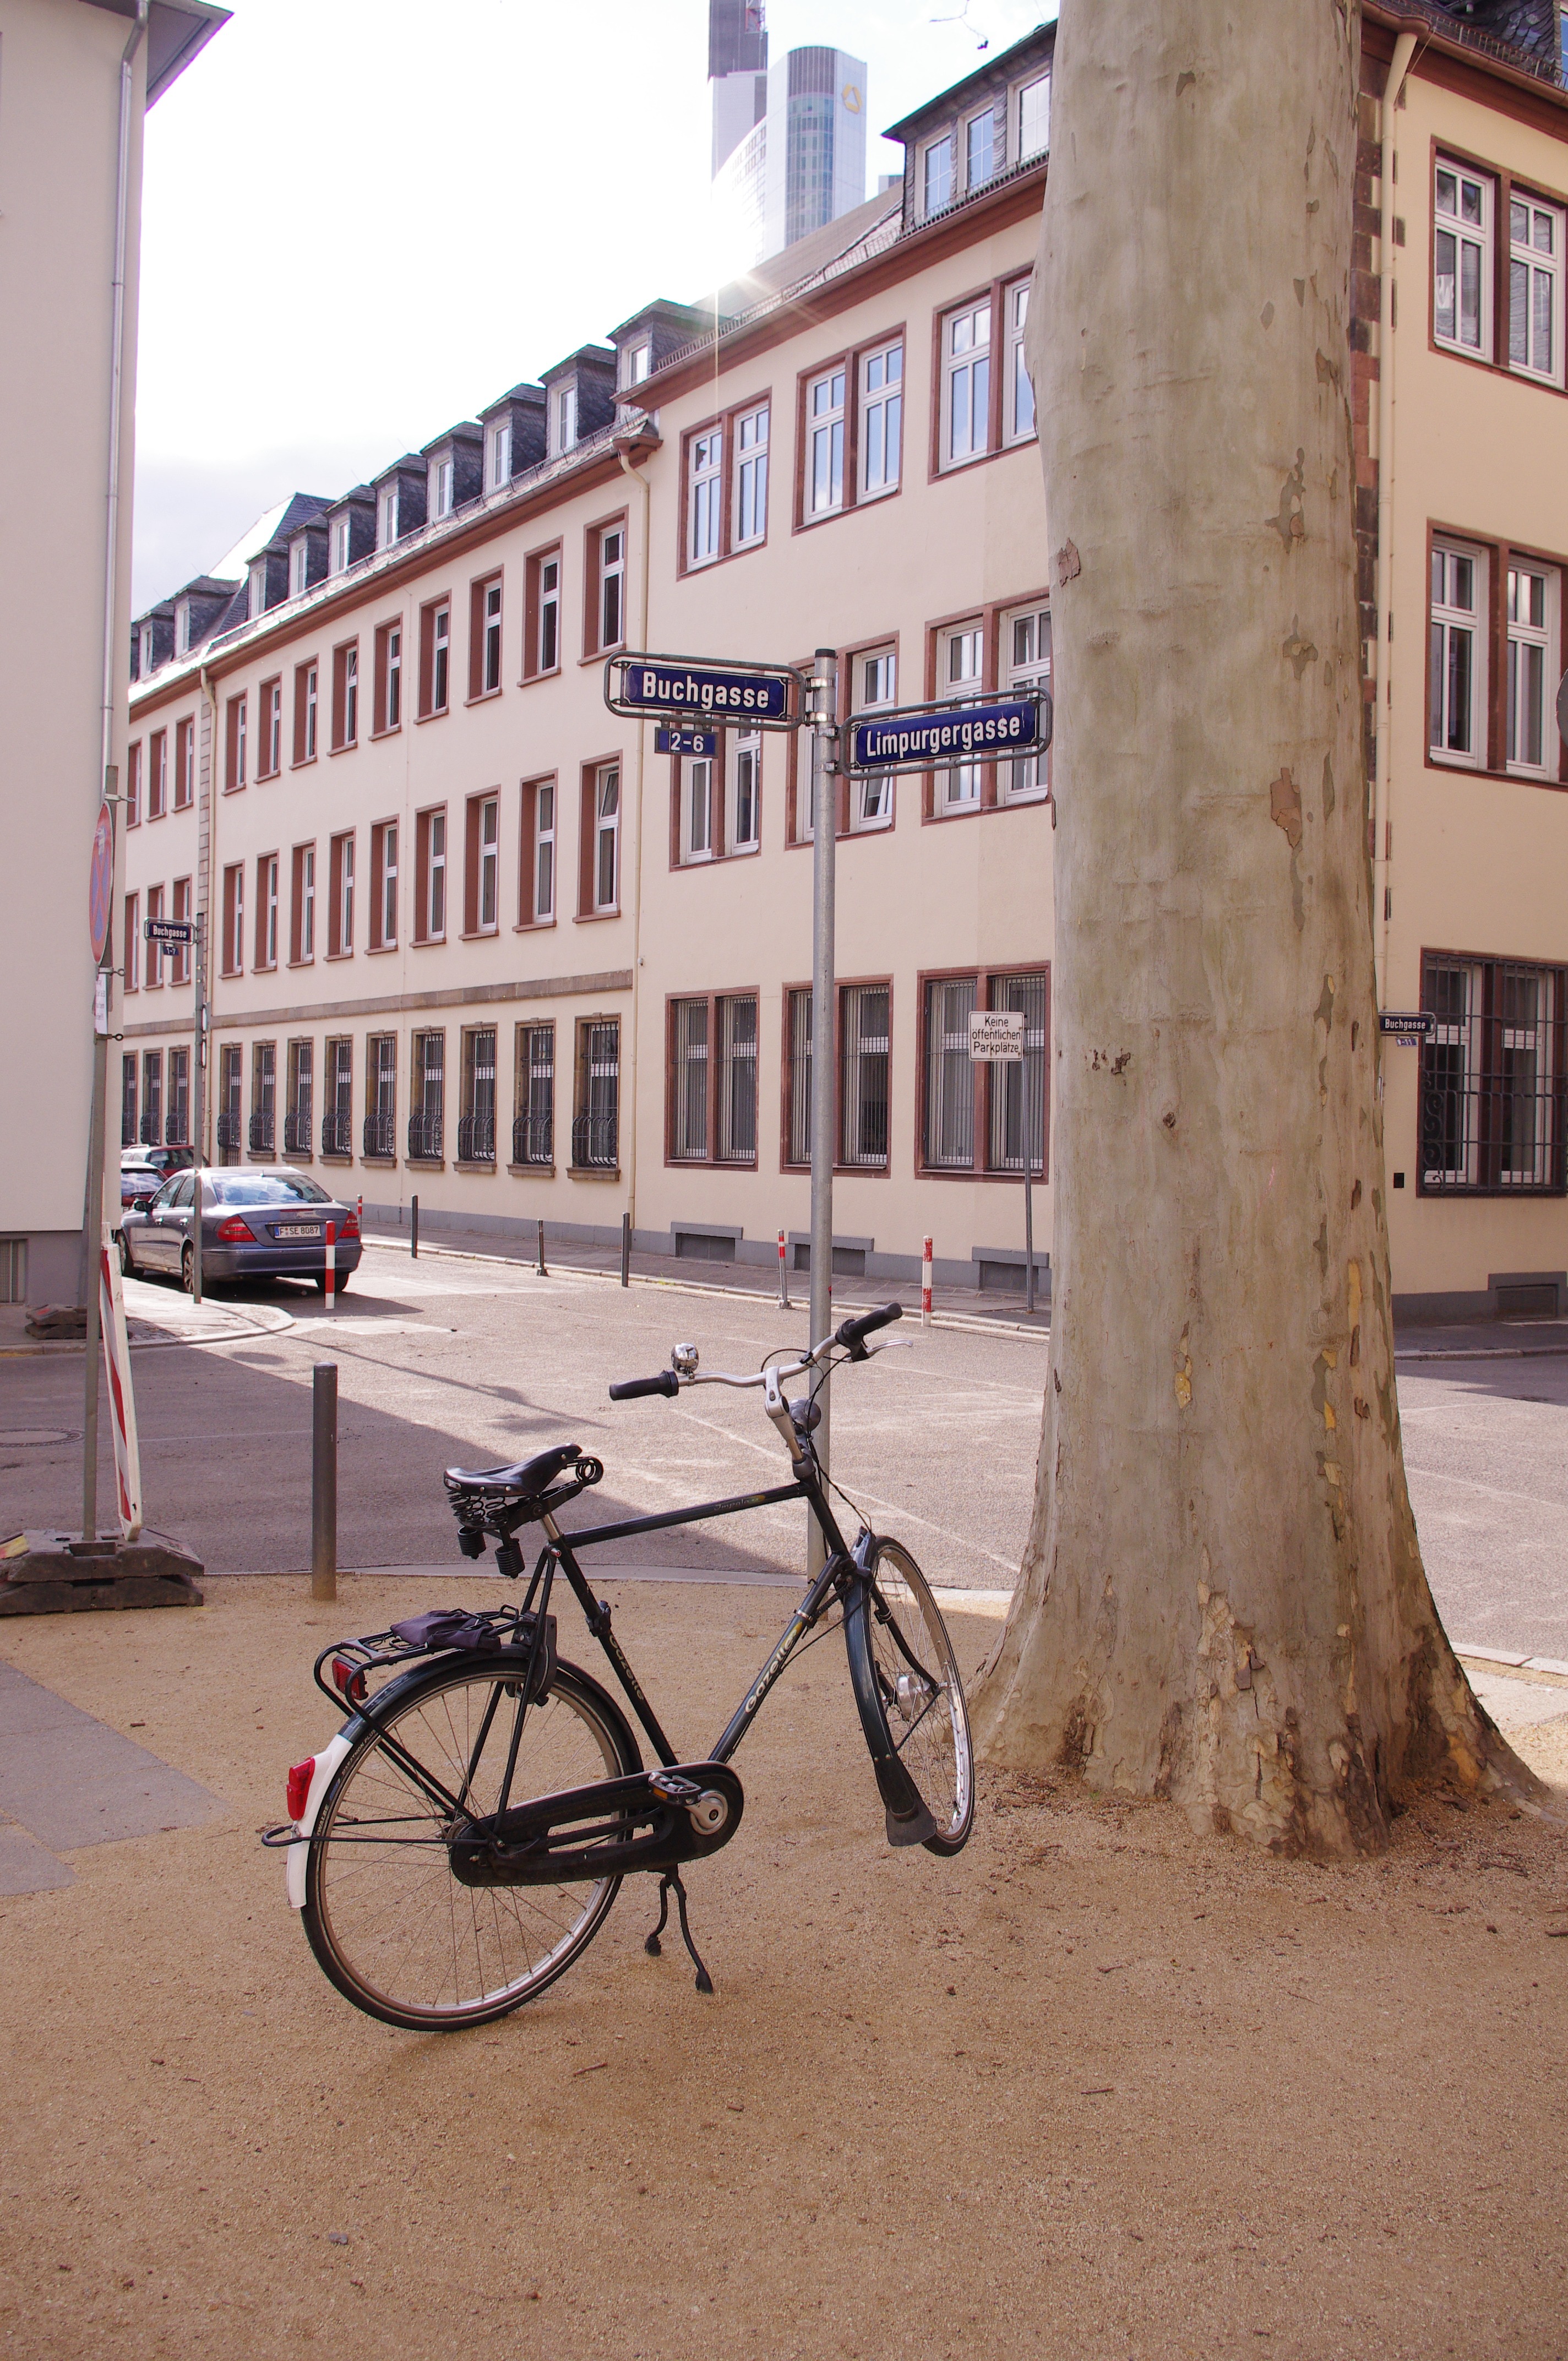
street, bicycle, bike, vehicle, sports equipment, germany